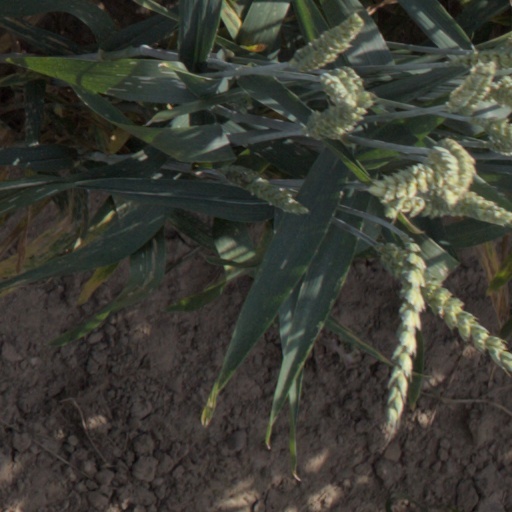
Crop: wheat